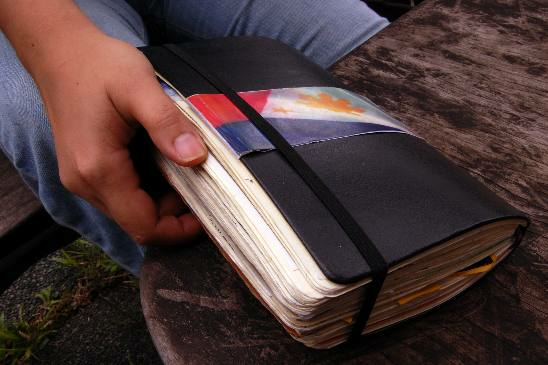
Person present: Yes